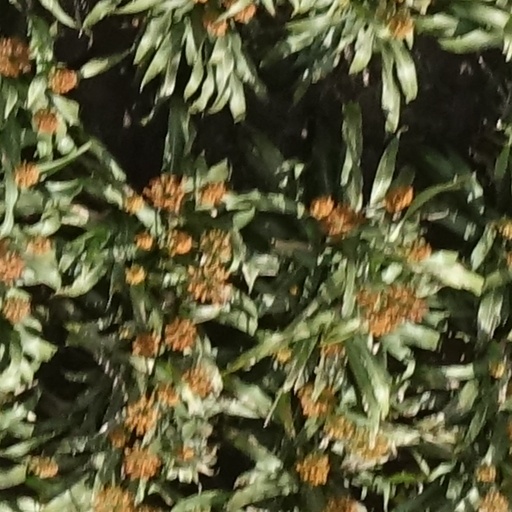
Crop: sorghum